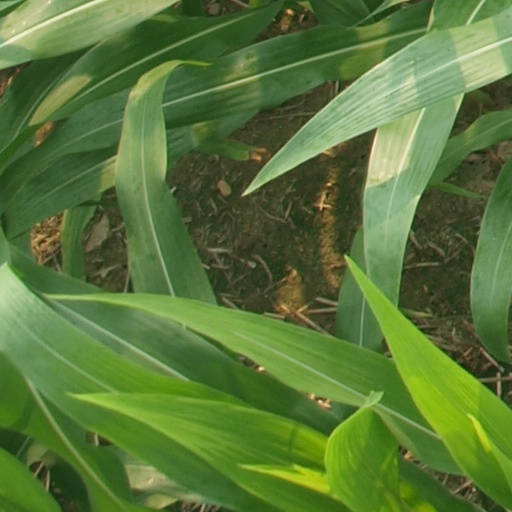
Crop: maize; corn